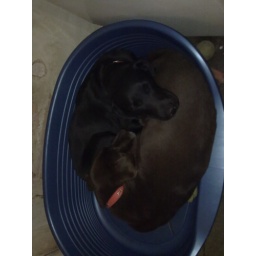
two girls in bed together